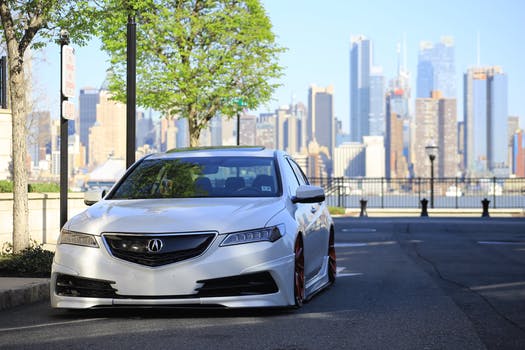
Label: No Watermark